History of communism

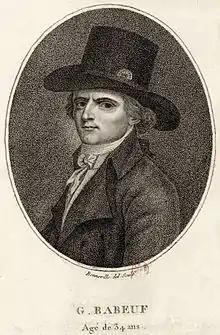
François-Noël Babeuf was a notable advocate for the abolition of private property during the French Revolution

These currents of thought in French philosophy proved influential during the French Revolution of 1789 in which various anti-monarchists, particularly the Jacobins, supported the idea of redistributing wealth equally among the people, including Jean-Paul Marat and Gracchus Babeuf. The latter was involved in the Conspiracy of the Equals of 1796 intending to establish a revolutionary regime based on communal ownership, egalitarianism and the redistribution of property. Babeuf was directly influenced by Morelly's anti-property utopian novel "The Code of Nature" and quoted it extensively, although he was under the erroneous impression it was written by Diderot.Also during the revolution the publisher Nicholas Bonneville, the founder of the Parisian revolutionary Social Club used his printing press to spread the communist treatises of Restif and Sylvain Maréchal. Maréchal, who later joined Babeuf's conspiracy, would state in his "Manifesto of the Equals" (1796), "we aim at something more sublime and more just, the COMMON GOOD or the COMMUNITY OF GOODS" and "The French Revolution is just a precursor of another revolution, far greater, far more solemn, which will be the last." Restif also continued to write and publish books on the topic of communism throughout the Revolution. Accordingly, through their egalitarian programs and agitation Restif, Maréchal, and Babeuf became the progenitors of modern communism. Babeuf's plot was detected, however, and he and several others involved were arrested and executed. Because of his views and methods, Babeuf is sometimes referred to as the first revolutionary communist, although at the time Babeuf himself used the term "communitist". Despite this setback, the example of the French Revolutionary regime and Babeuf's doomed insurrection was an inspiration for French socialist thinkers such as Henri de Saint-Simon, Louis Blanc, Charles Fourier and Pierre-Joseph Proudhon. Proudhon, the founder of modern anarchism and libertarian socialism would later famously declare "property is theft!" a phrase first invented by the French revolutionary Brissot de Warville.